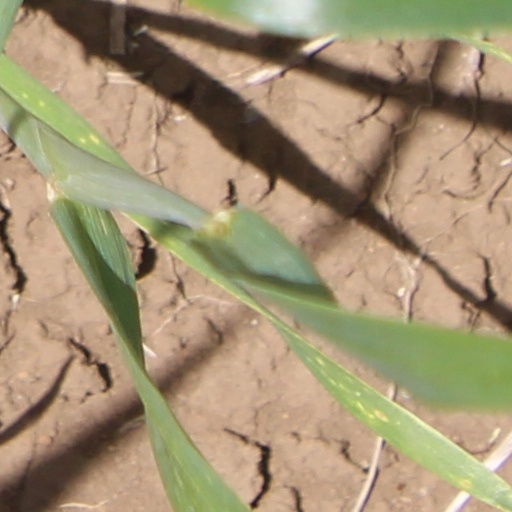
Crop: wheat